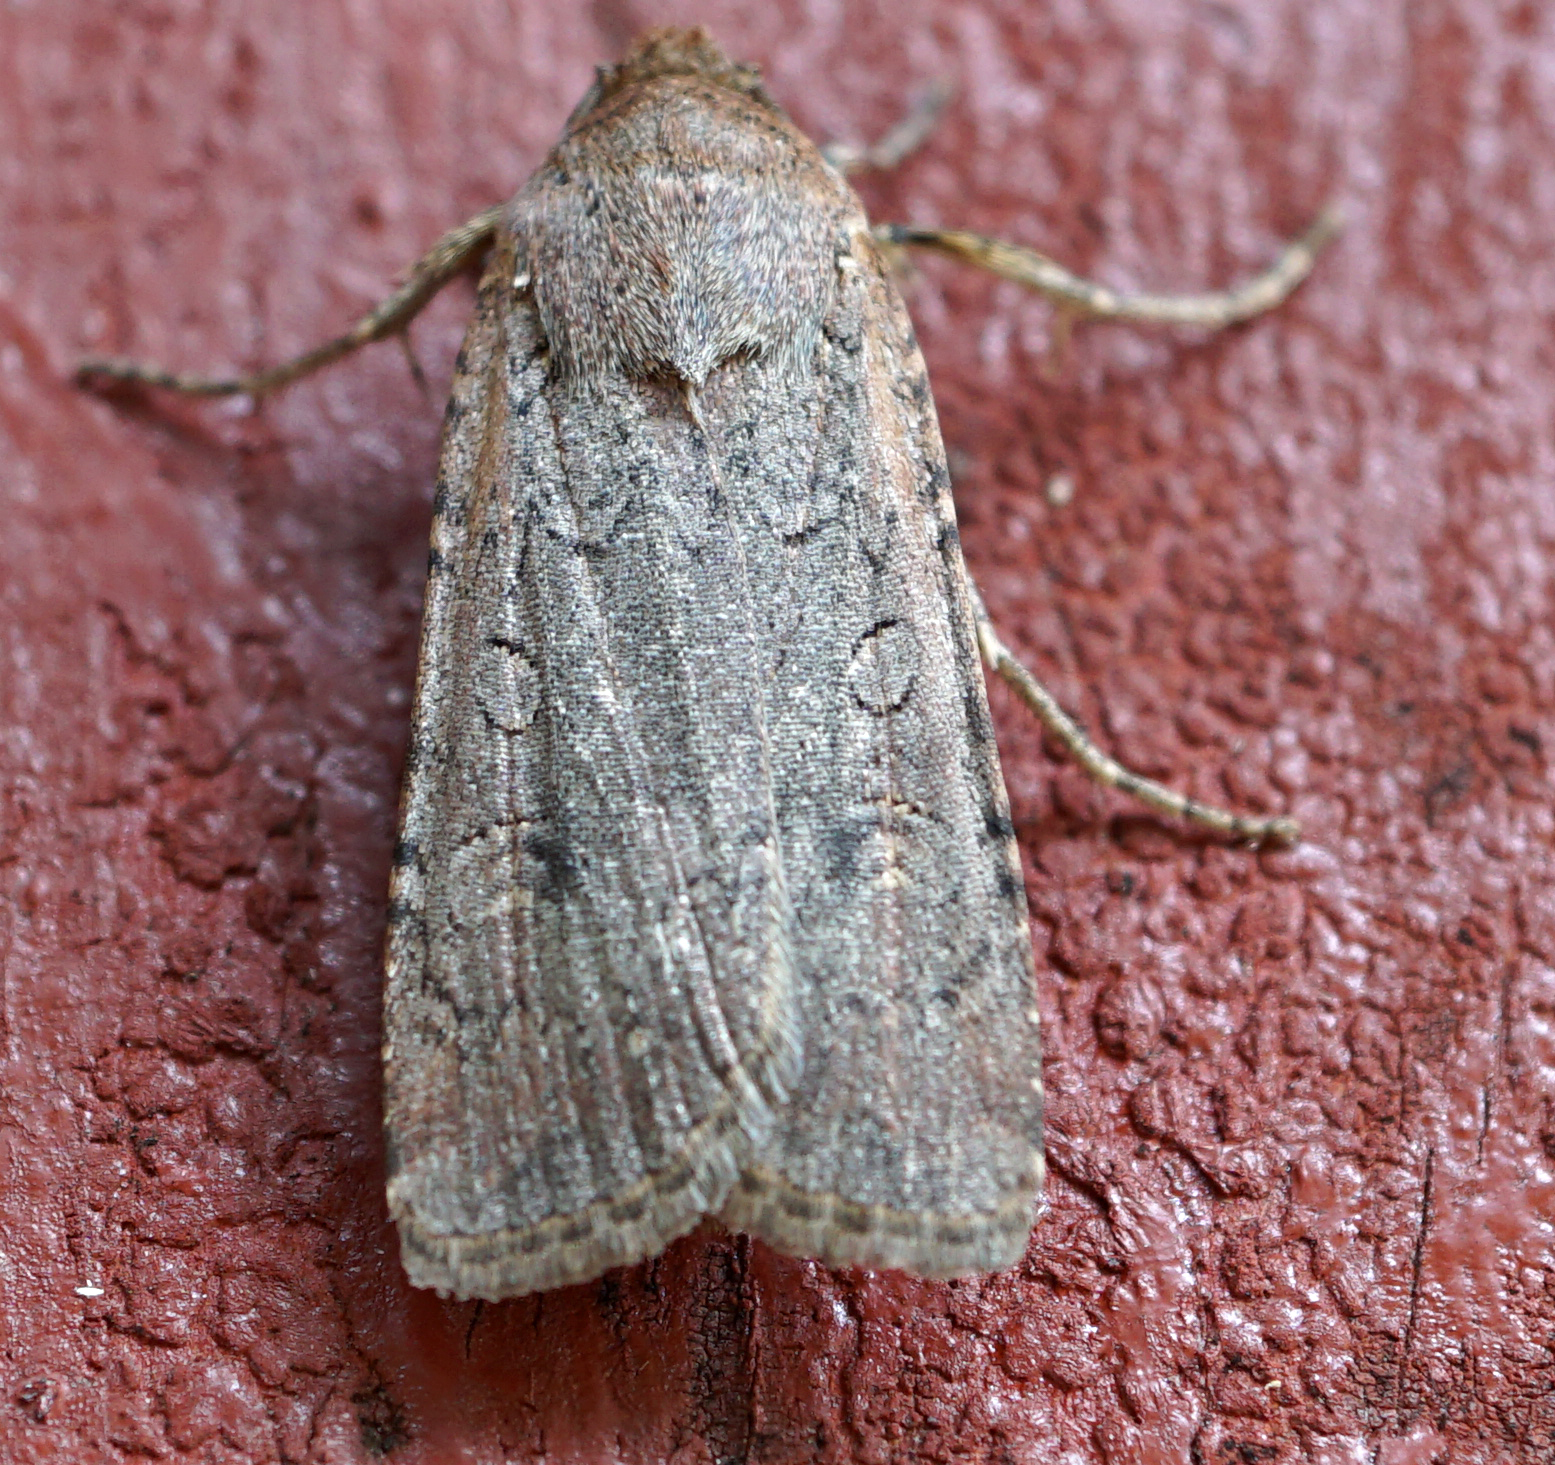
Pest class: cutworms